Logan Seavey

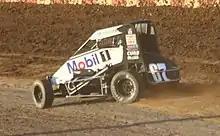
Seavey's 2018 midget

Seavey currently competes full-time in the USAC Midgets in the No. 57 for Abacus Motorsports. He also drives the No. 5B sprint car for Briscoe Racing on a limited basis. In 2018, Logan Seavey won the USAC National Midget Championship and that made him just the third series rookie to win the USAC National Midget championship, joining Danny Caruthers in 1971 and Christopher Bell in 2013. Seavey won the 2021 Turkey Night Grand Prix. It was his second national midget win of the season and eighth of his career. The win made him the first driver to sweep of winning the final race of the season for all three USAC national series (also Silver Crown and Sprint cars).